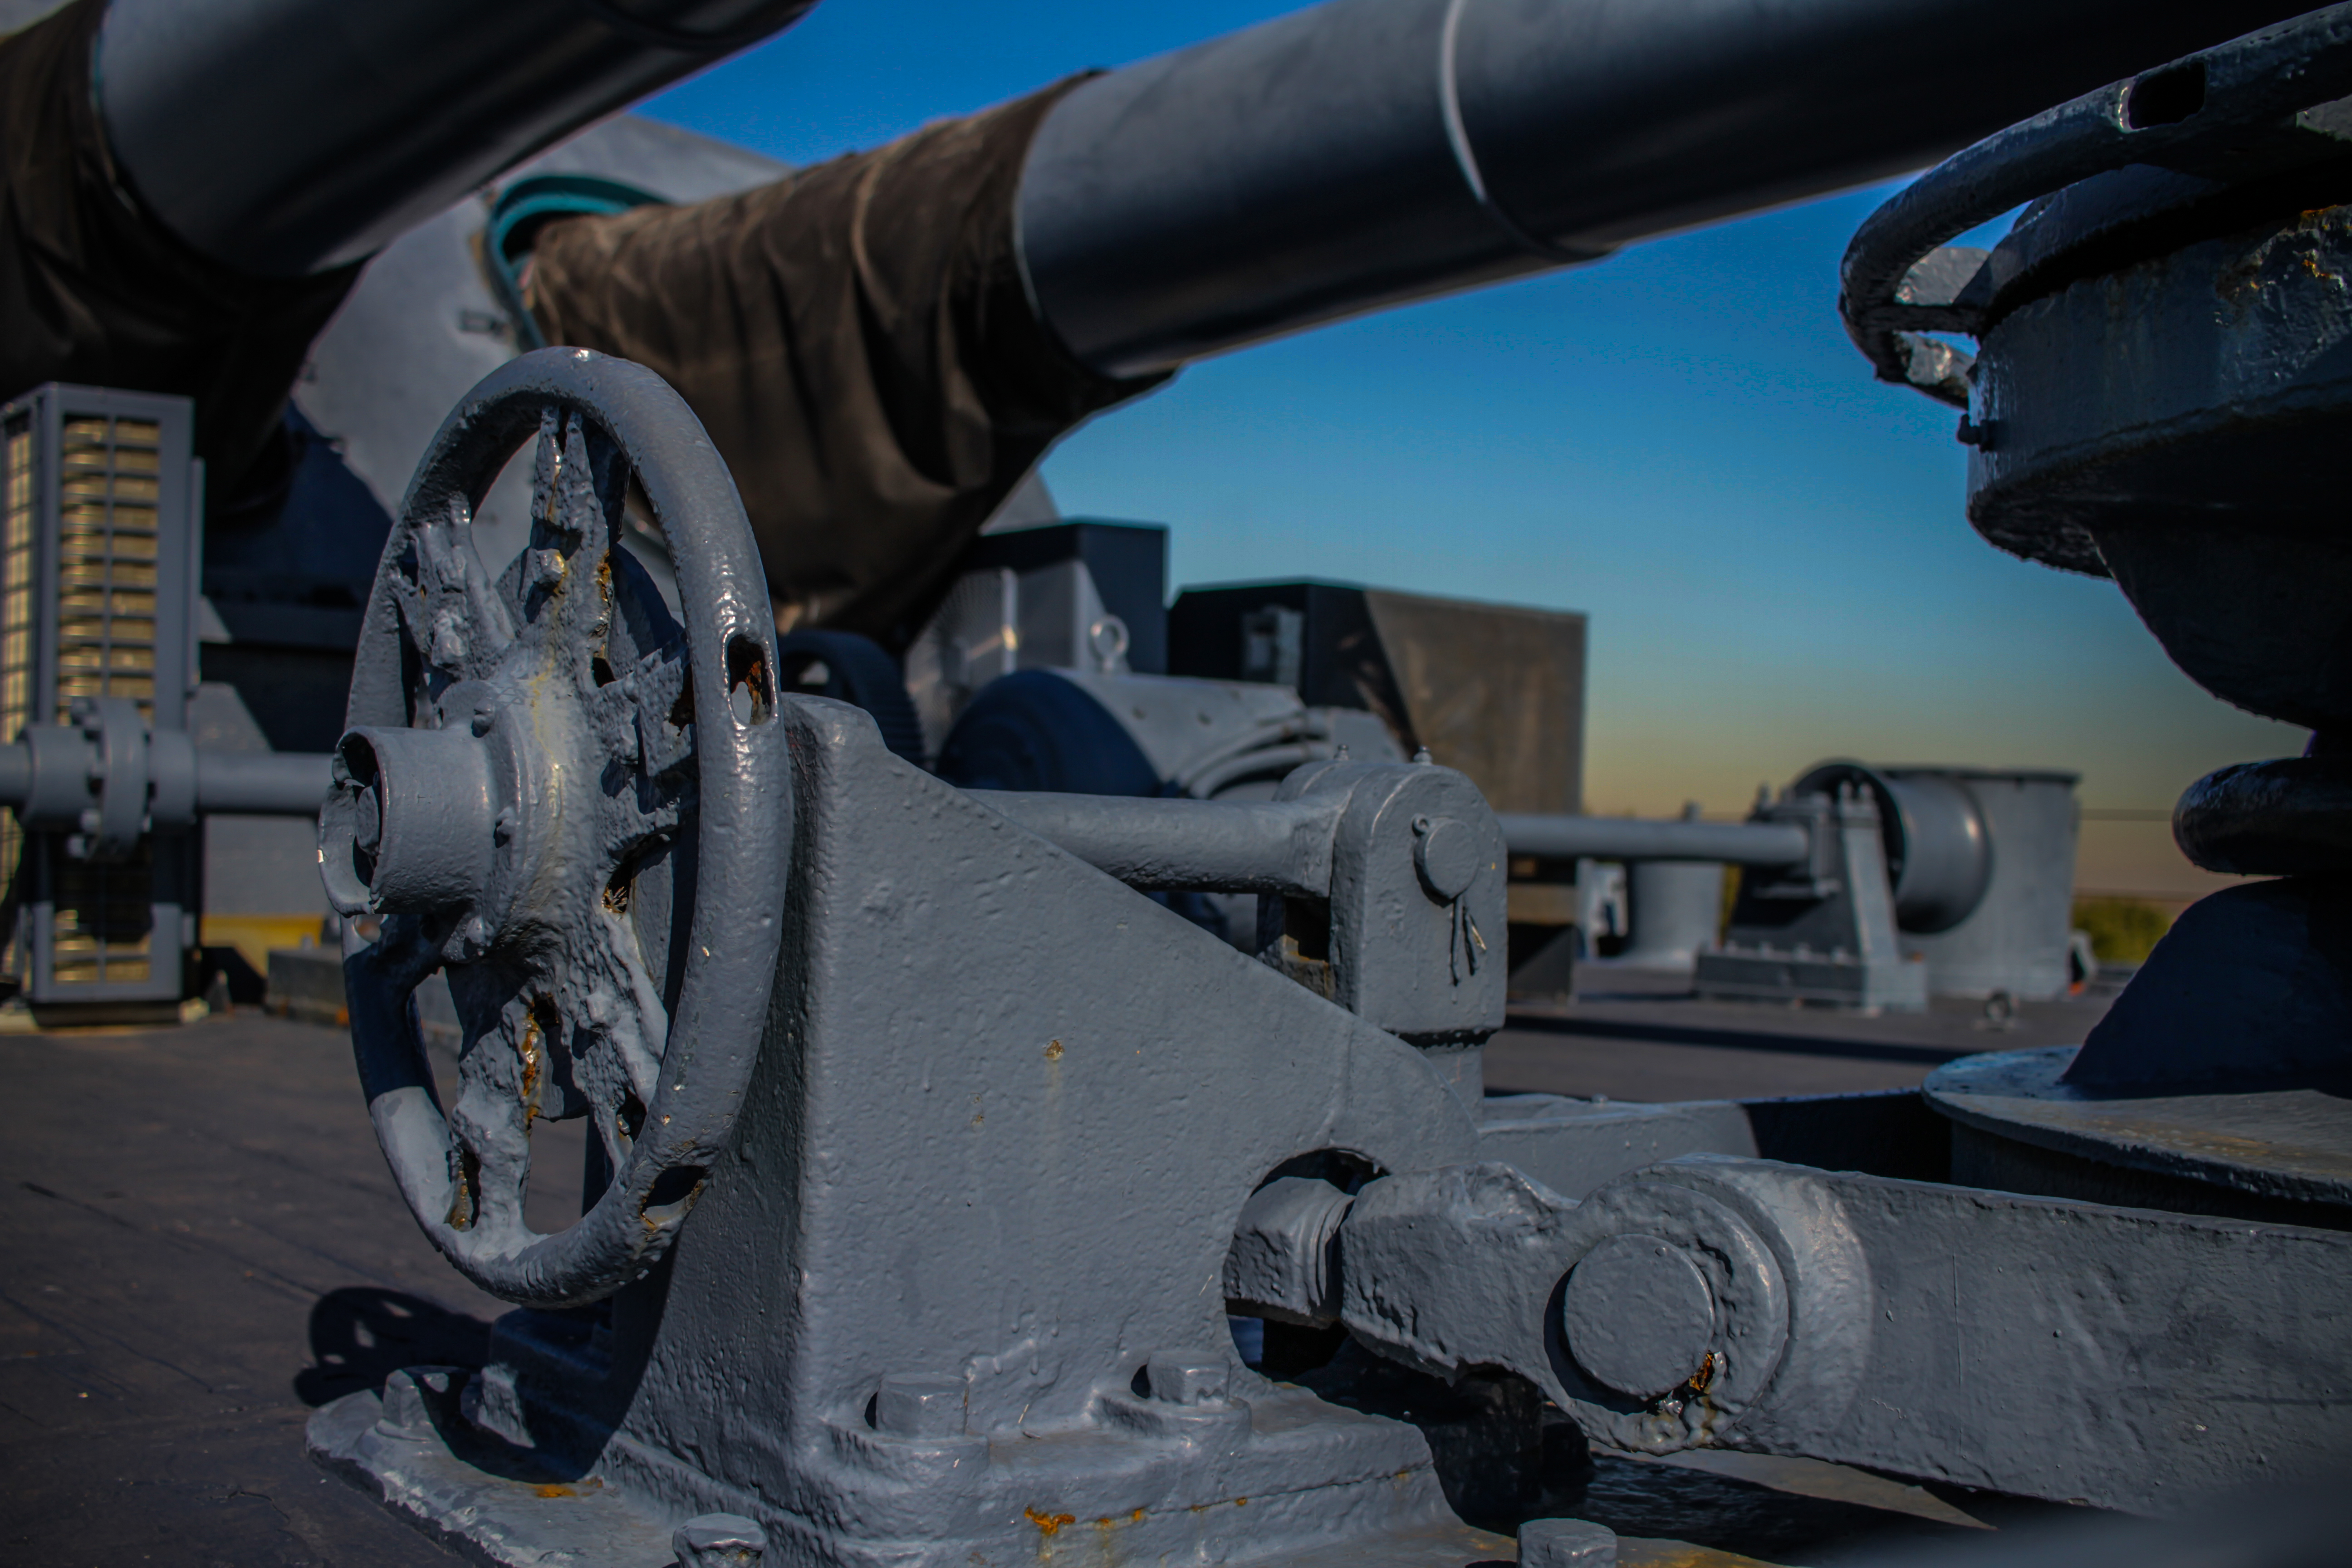
battleship, houston, armaments, cannon, vehicle, auto part, machine, gun turret, wheel